All Saints' College (Vicksburg)

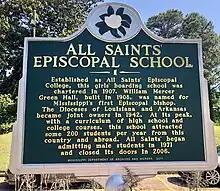
Historical Marker about the All Saints Episcopal School in Vicksburg.

The original building was named William Mercer Green Hall after Mississippi's first Episcopal bishop. The cornerstone was laid with Masonic honors on All Saints' day 1908. The building was designed by DeBuys, Churchill and Labouisse, architects of New Orleans and built by I. C. Garber of Jackson, Miss. who was awarded the contract for a bid of $62,175.